Gordon Township, Todd County, Minnesota

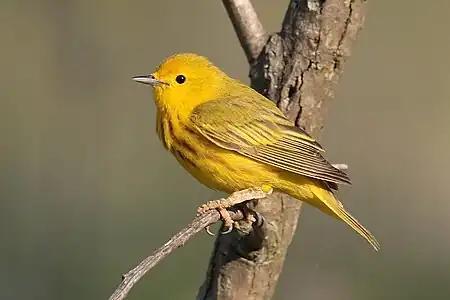
Yellow Warbler liver in Santer WMA.

The 572 acre Santer WildlifeManagement Area is located several miles east of Lake Osakis. The Area is made up of mixed habitat that includes grass fields and restored native grass fields, wetlands, restored wetlands, cattails, low land grass, brush, crop fields, and oak-aspen wooded areas. It is open to the public for a variety of outdoor activities including hunting, photography, and bird watching.